Samuel of Bulgaria

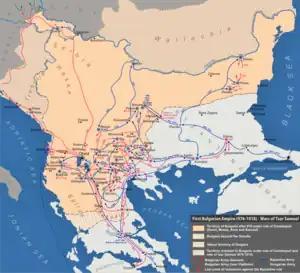
Map of Bulgaria in its largest extension during Samuel's reign circa 1000.

The Byzantine–Bulgarian conflict reached its apex in 1003, when Hungary became involved. Since the beginning of the 9th century, the Bulgarian territory had stretched beyond the Carpathian Mountains as far as the Tisza River and the middle Danube. During the reign of Samuel, the governor of these northwestern parts was duke Ahtum, the grandson of duke Glad, who had been defeated by the Hungarians in the 930s. Ahtum commanded a strong army and firmly defended the northwestern borders of the Empire. He also built many churches and monasteries through which he spread Christianity in Transylvania.